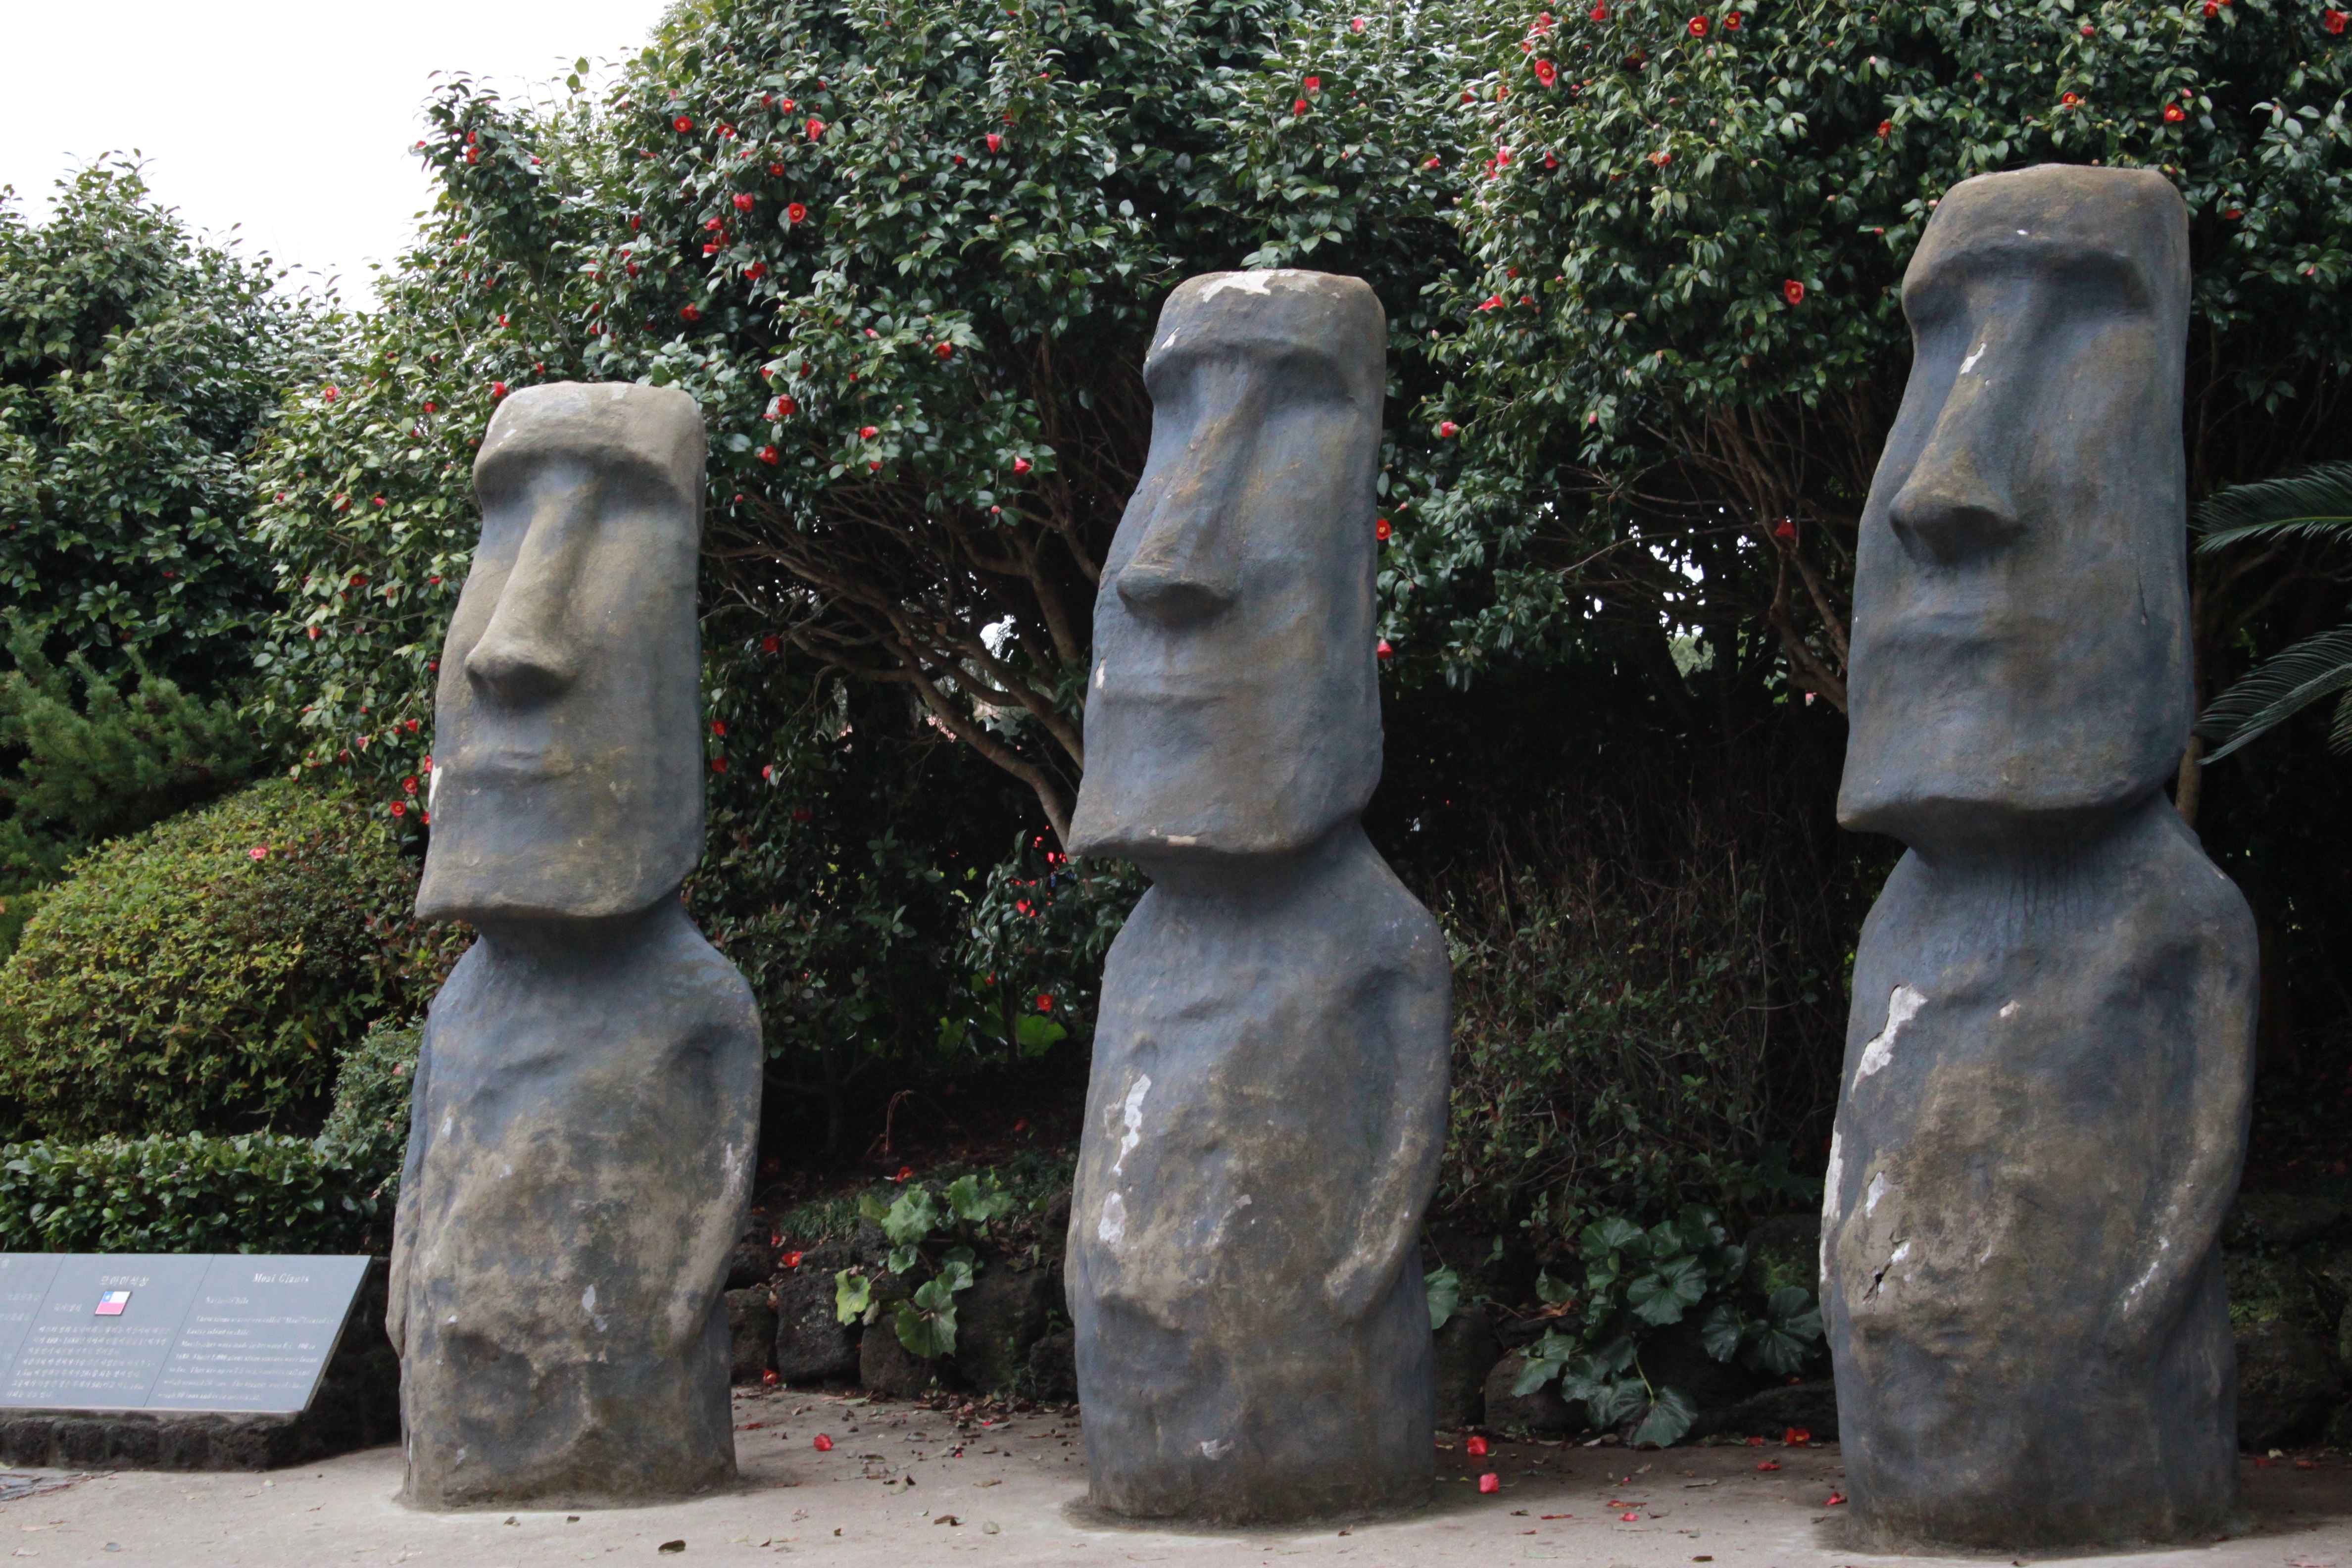
rock, monument, travel, statue, model, tourism, sculpture, memorial, art, temple, mini, fake, stone statue, tourist destination, jeju, jeju island, miniatures, moai, ancient history, moai statues, complainant country theme